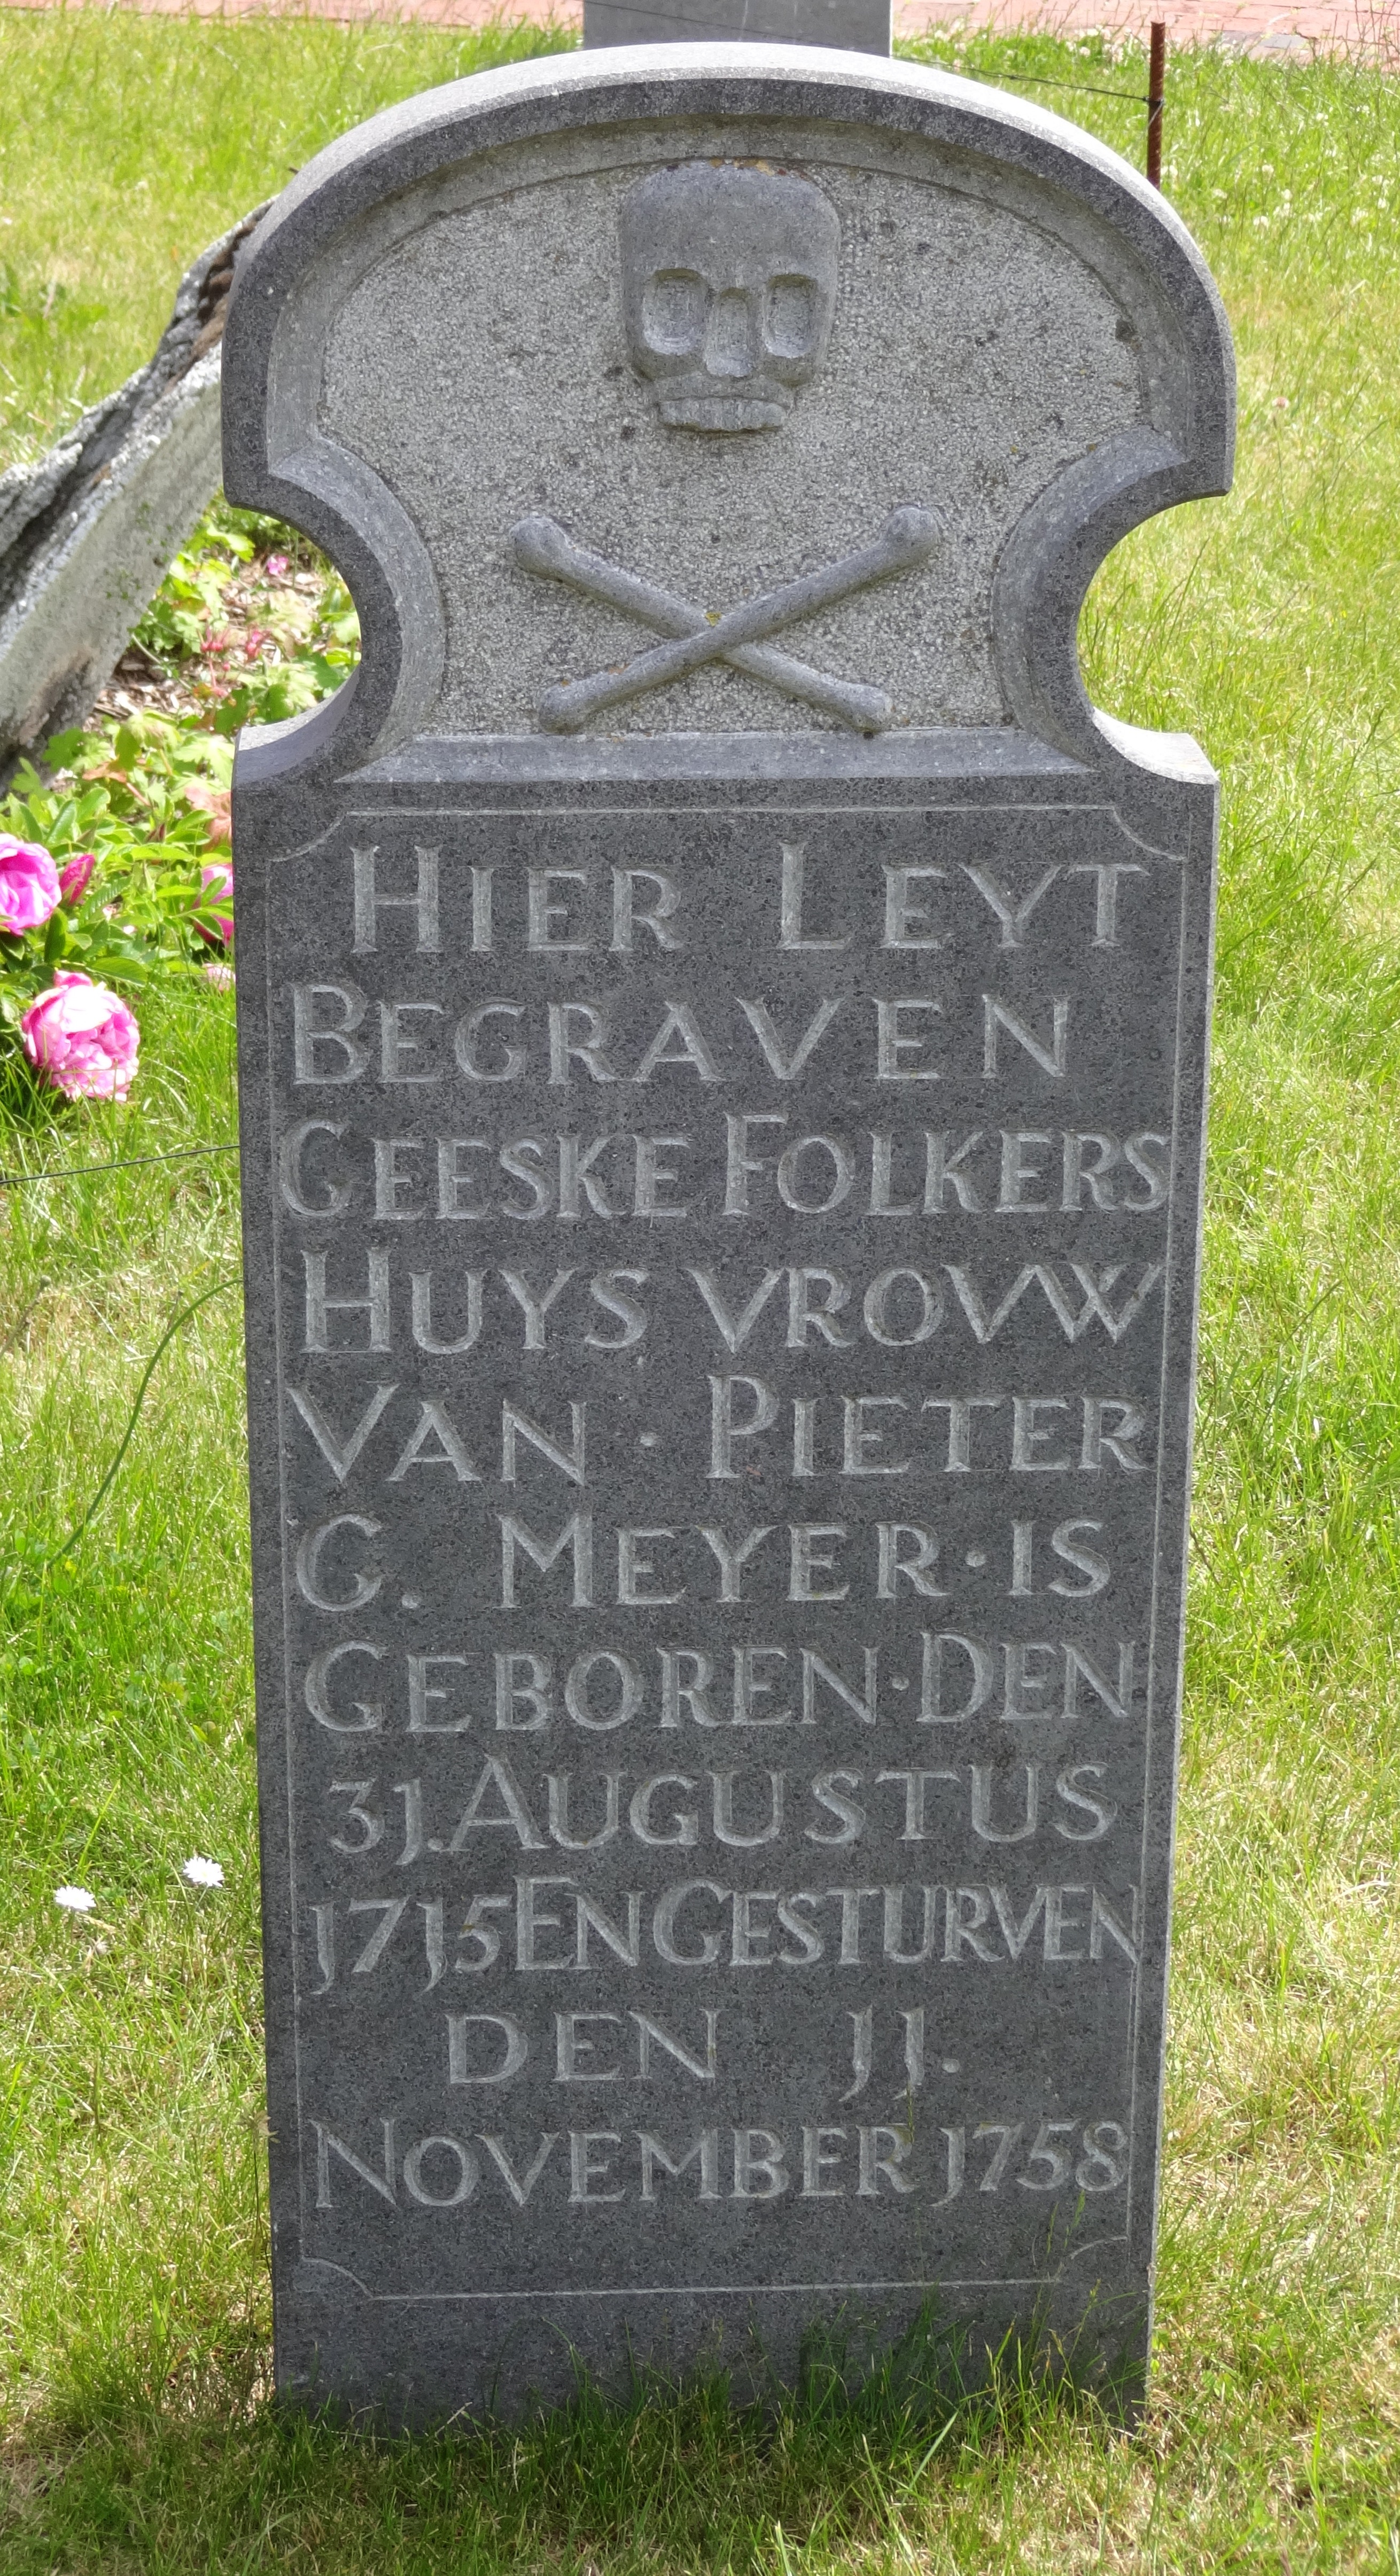
cemetery, tombstone, grave, memorial, inscription, headstone, skull and crossbones, stele, final resting place, nonbuilding structure, whalers